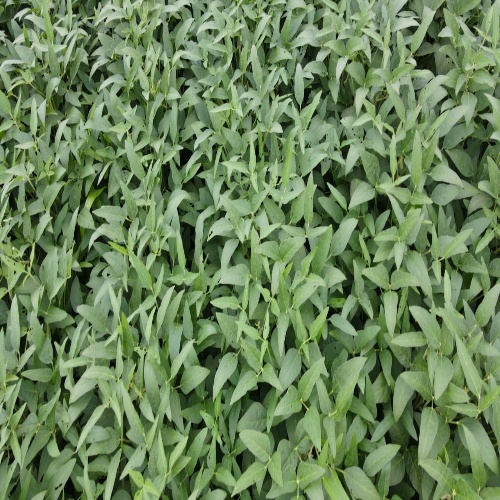
Label: Diabrotica_speciosa